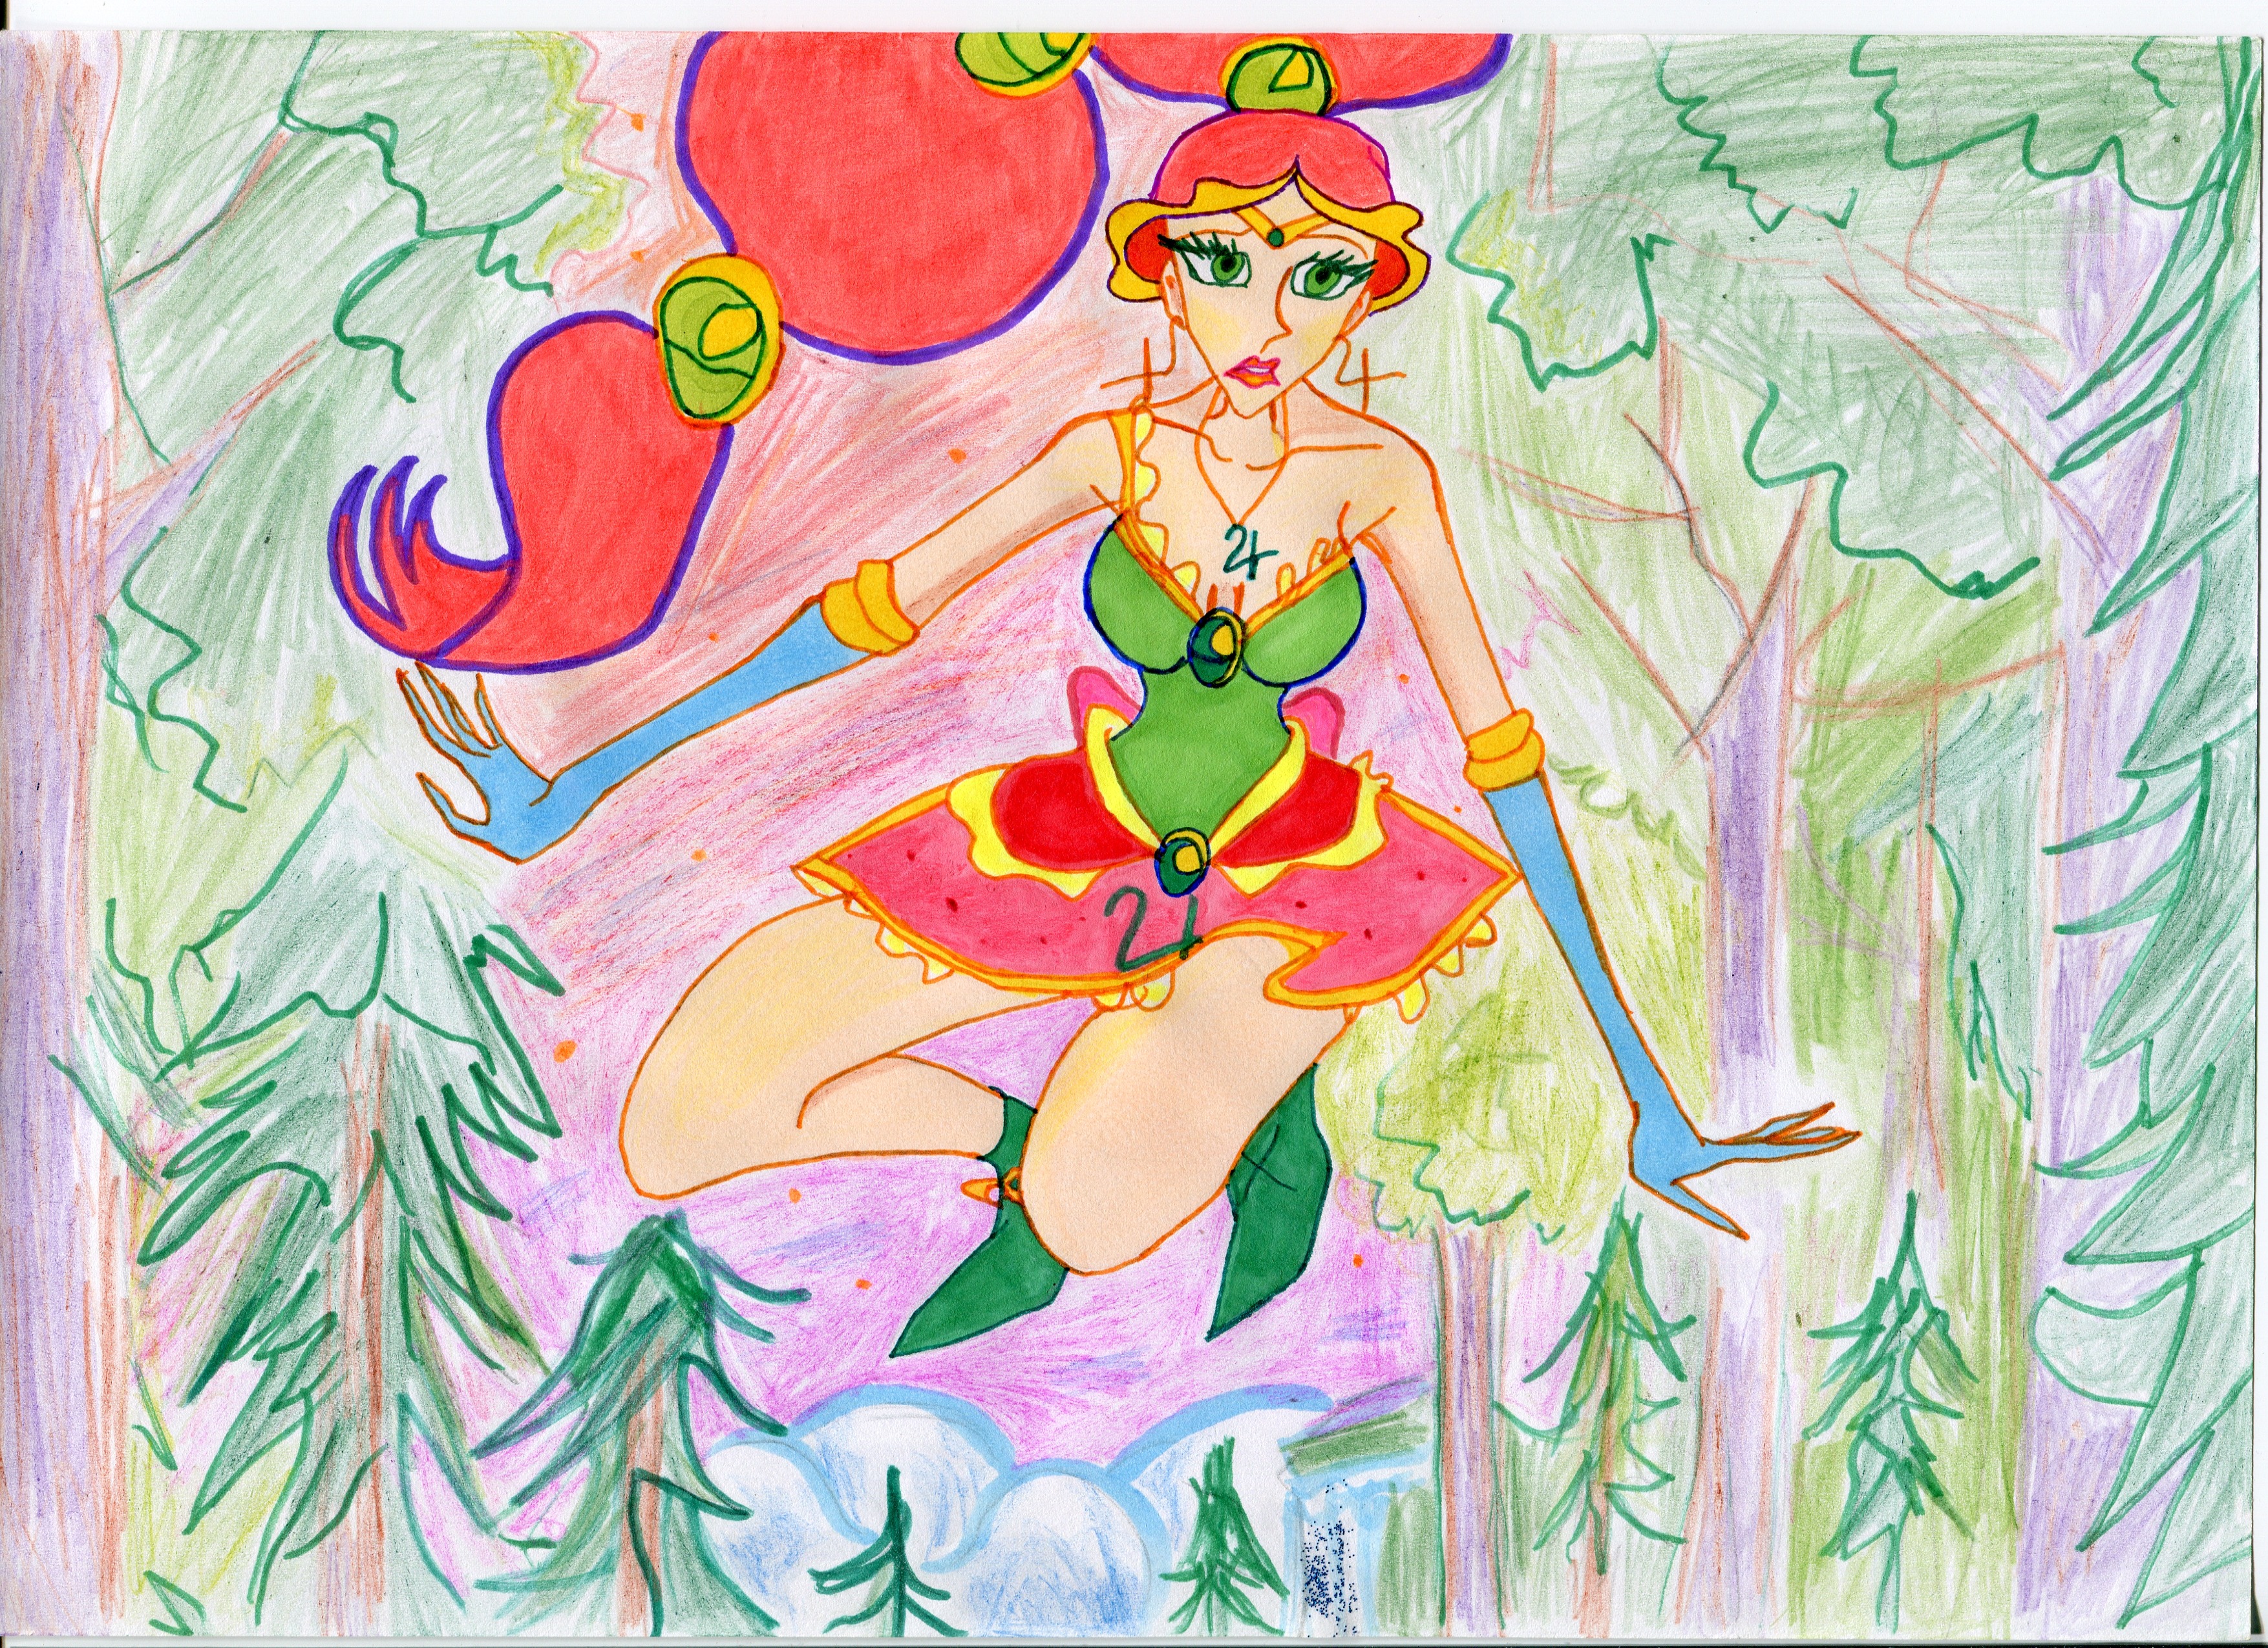
person, people, woman, female, model, lady, animation, sketch, drawing, illustration, decorative, expression, sexy, character, anime, attractive, emotion, adult, glamour, cartoon, avatar, expressive, fictional character, child art